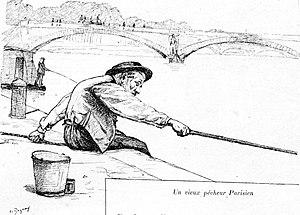
Un vieux pêcheur Parisien, dessin d'A. Dagnaux (Paris en plein air, BUC, 1897)
Albert Marie Adolphe Dagnaux est un peintre français, né à Paris le 10 juillet 1861 et mort à Mantes-la-Jolie le 22 novembre 1933.